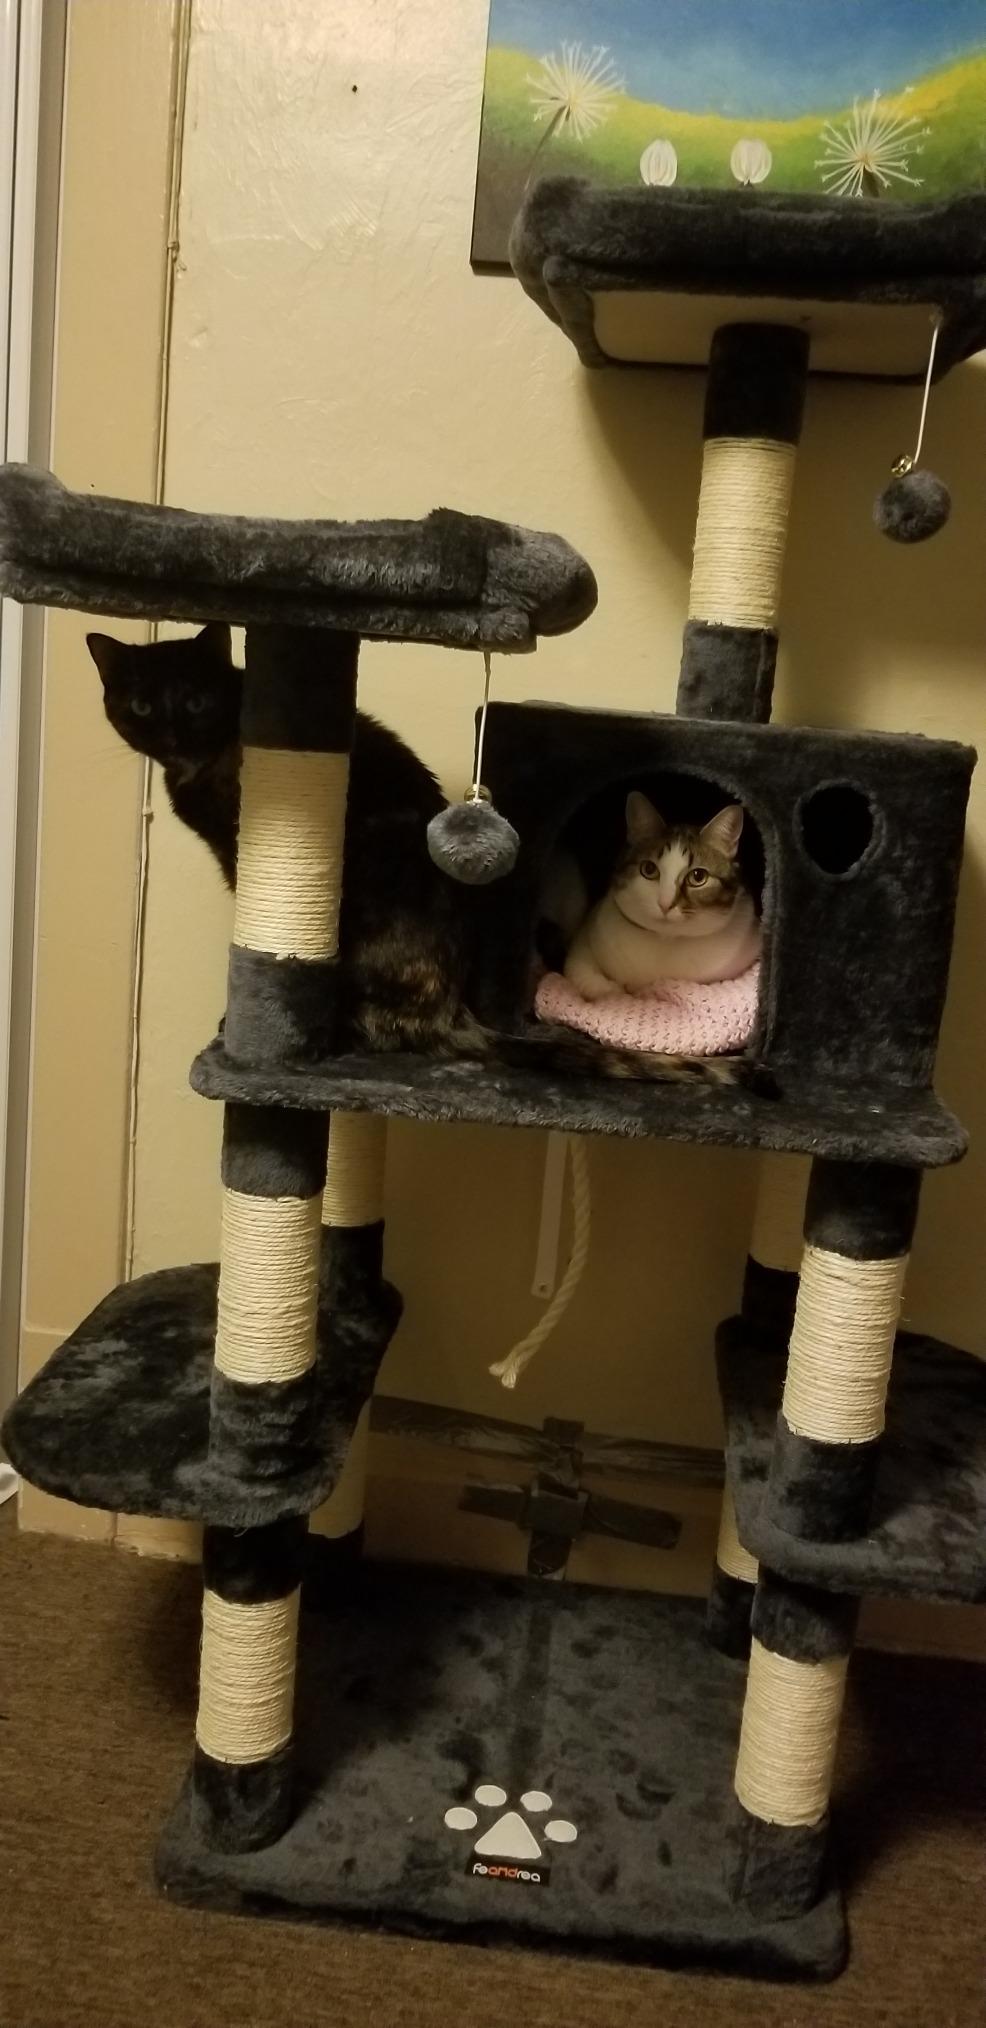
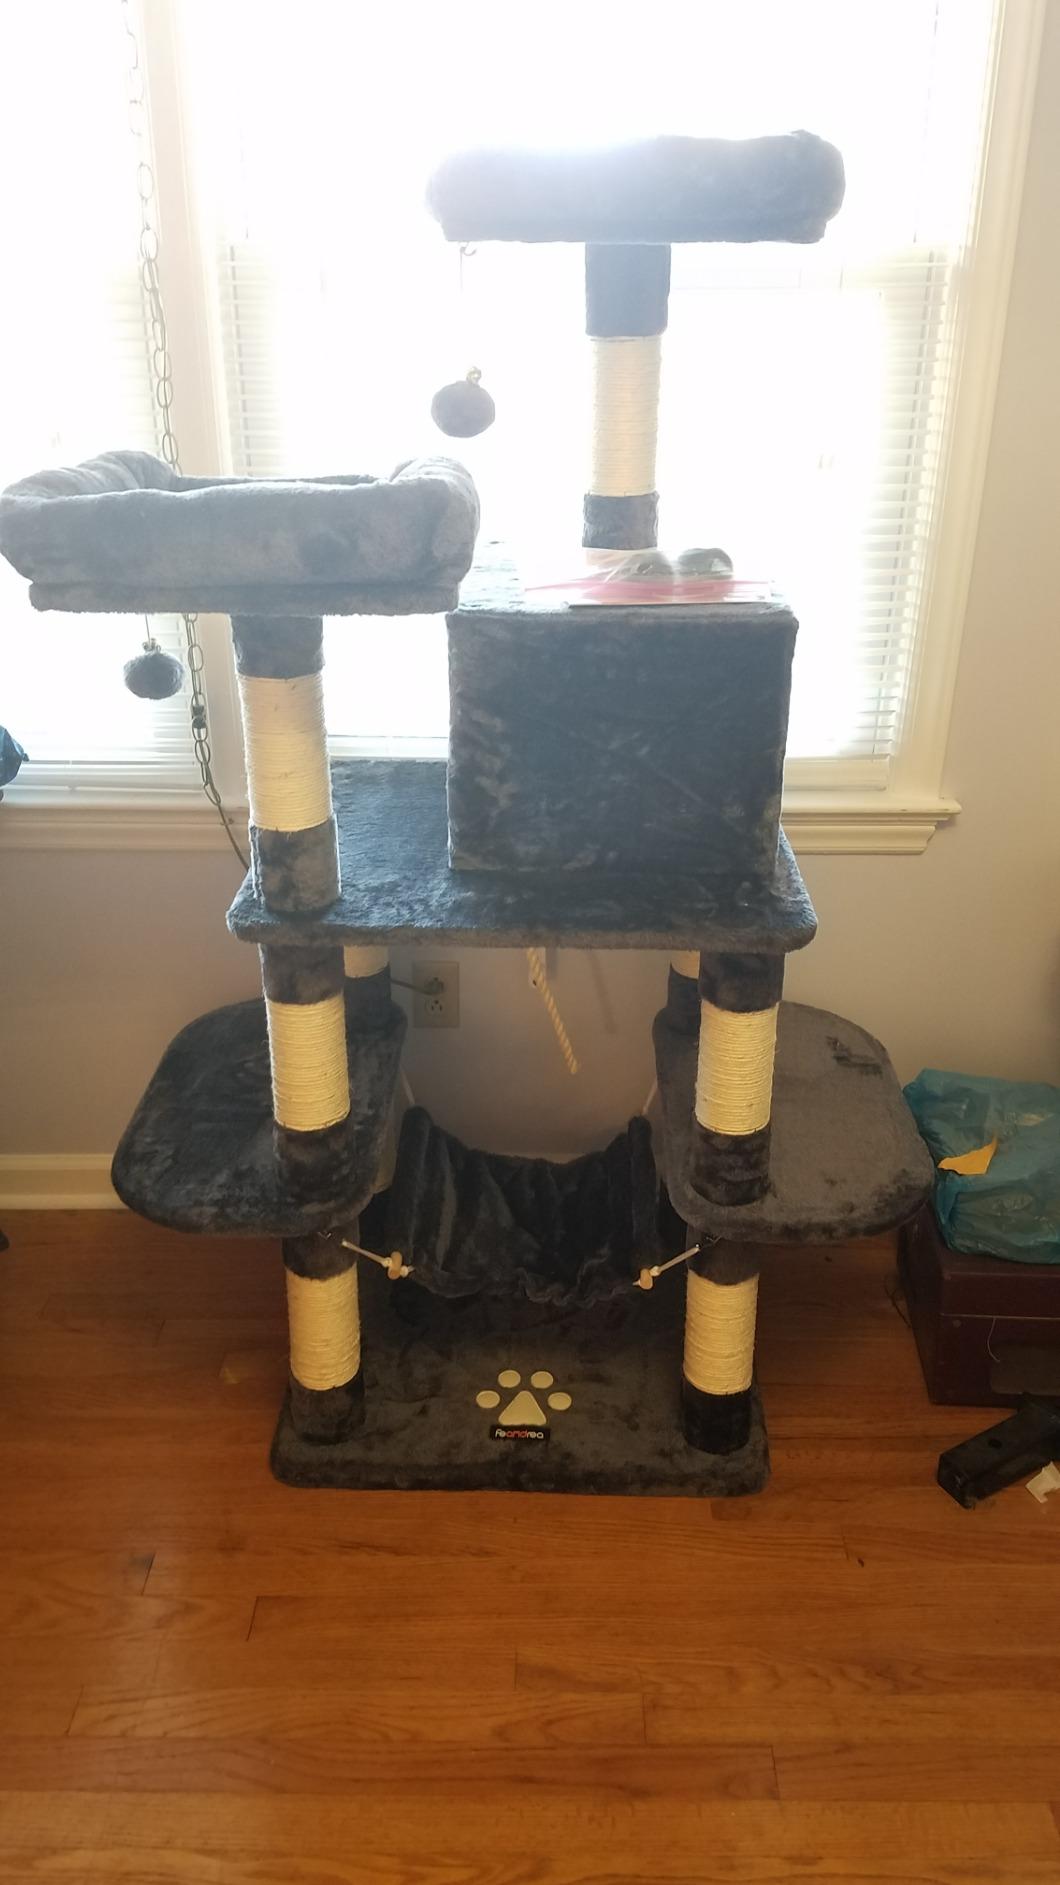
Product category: items_cat tree
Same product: yes